Anaclasis (poetry)

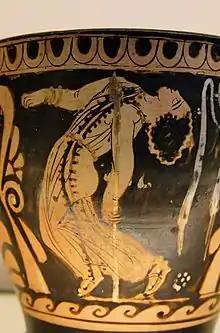
Dancing maenad. Detail from an ancient Greek Paestum red figure skyphos, made by Python, c. 330–320 BC. British Museum, London

The Greek word "bending backwards; reflection" comes from the verb "I break or break off (e.g. a branch)". From this comes the compound "I bend back; reflect", which seems often to be used of bending back the neck; another meaning is of light or sound being reflected.